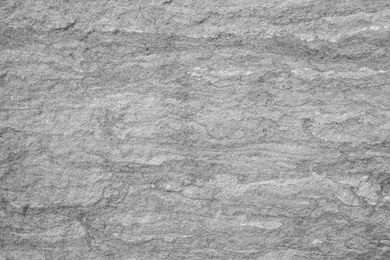
Soil type: Alluvial soil